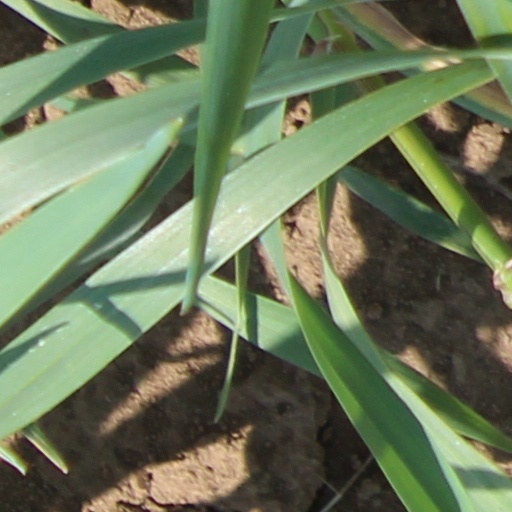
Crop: wheat